Florient Rise

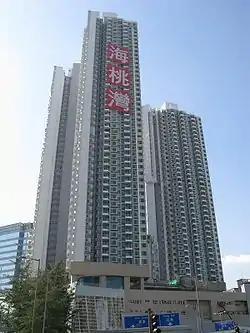
Florient Rise

Florient Rise (formerly Cherry Street Project) is a private housing estate in Cherry Street, Tai Kok Tsui, Yau Tsim Mong District, Kowloon, Hong Kong near Olympic station. It was jointly developed by Nan Fung Group and Urban Renewal Authority (URA) in 2008 and completed the construction in May 2009. It comprises three blocks with a total of 522 units.